Santi Sergio e Bacco

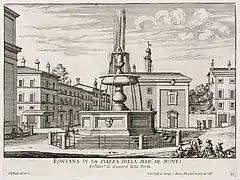
Santi Sergio e Bacco in Piazza Madonna dei Monti with Fontana dei Catecumeni in front from Giovanni Battista Falda "Le Fontane di Roma" (about 1670)

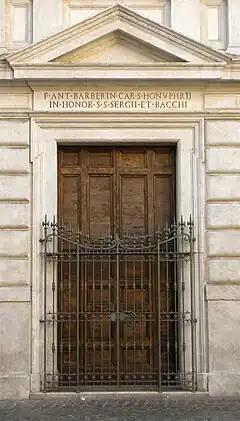
Early 17th century doorway.

In 1587, when the church of Sts Sergius and Bacchus in the Roman Forum was suppressed as a cardinal deaconry, and the church demolished, it was succeeded by a renovated Sts Sergius and Bacchus in Monti. In 1622 it was entrusted by Pope Gregory XV (1621–23) to the Minim Friars of St. Francis of Paola who soon left it when they moved to another church near San Pietro in Vincoli. The church was renovated under Pope Urban VIII (1623–44), through the patronage of his younger brother, Capuchin Cardinal Antonio Marcello Barberini (1569–1646, cardinal from 1624).